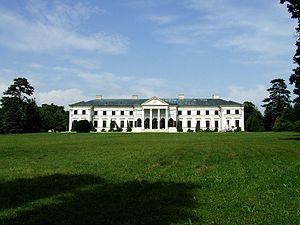
Seregélyes est un village et une commune du comitat de Fejér en Hongrie.